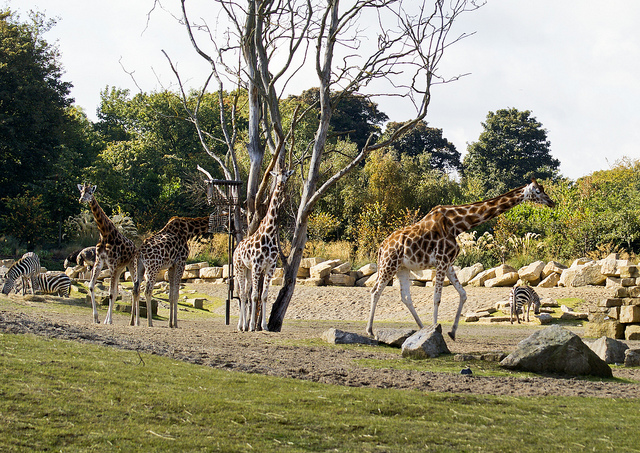
user: Given an image and a question. Answer the question in a short answer. Question: What facility is this? Short Answer:
assistant: zoo